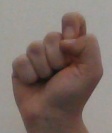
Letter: fa